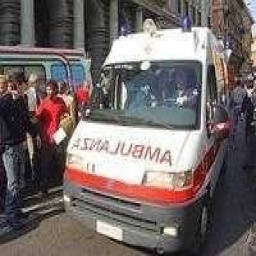
Label: ambulance